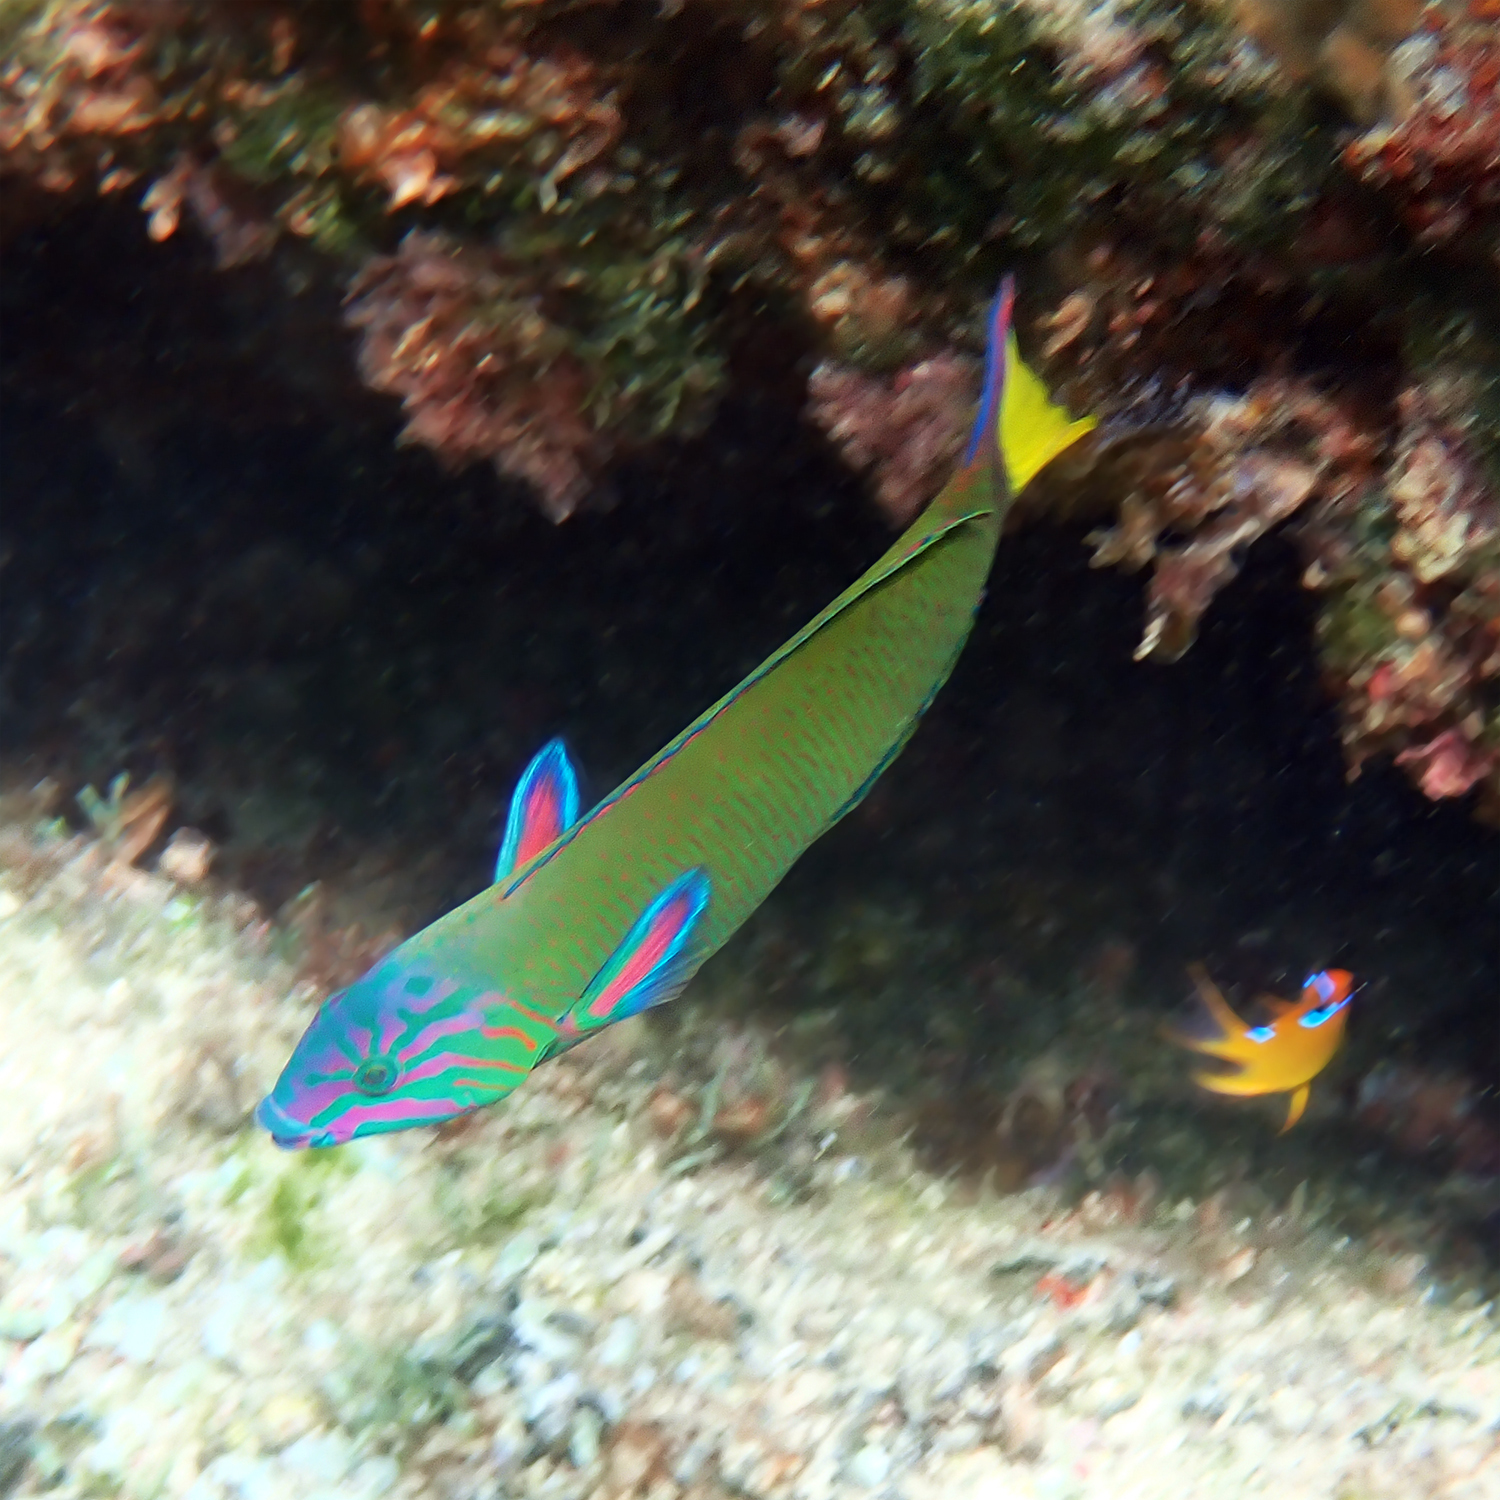
Thalassoma lunare (Moon Wrasse)